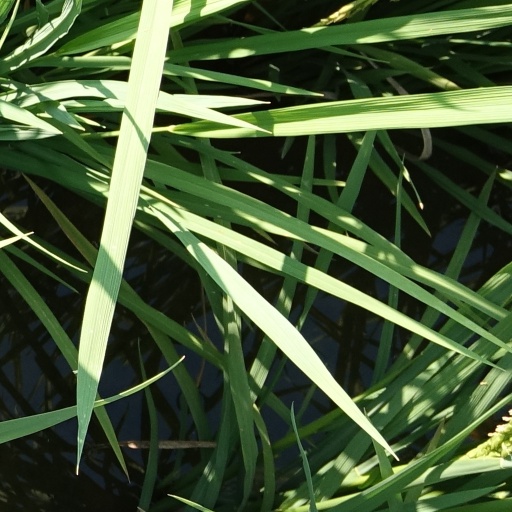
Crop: rice